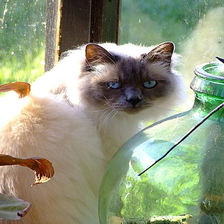
Species: cat
Breed: Birman